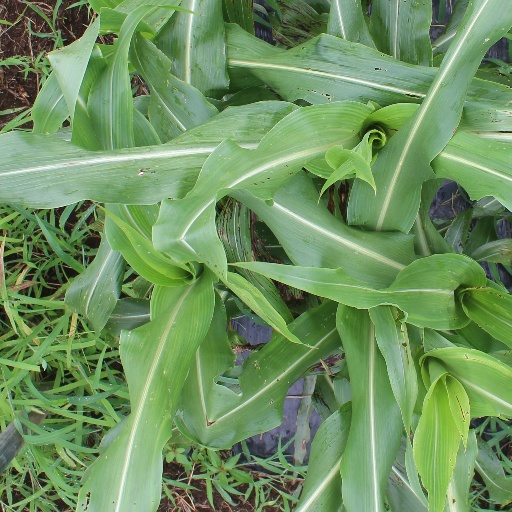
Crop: sorghum